Aerial reconnaissance

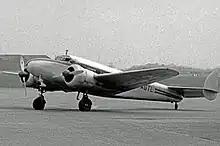
Sidney Cotton's Lockheed 12A, in which he made a high-speed reconnaissance flight in 1940.

The Royal Flying Corps recon pilots began to use cameras for recording their observations in 1914 and by the Battle of Neuve Chapelle in 1915 the entire system of German trenches was being photographed. The first purpose-built and practical aerial camera was invented by Captain John Moore-Brabazon in 1915 with the help of the Thornton-Pickard company, greatly enhancing the efficiency of aerial photography. The camera was inserted into the floor of the aircraft and could be triggered by the pilot at intervals.